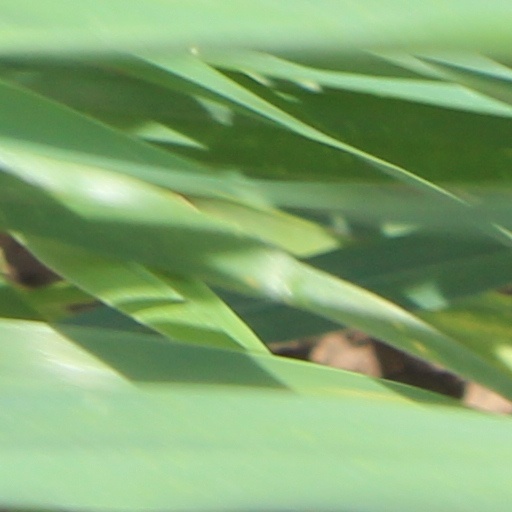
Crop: wheat